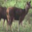
Label: deer